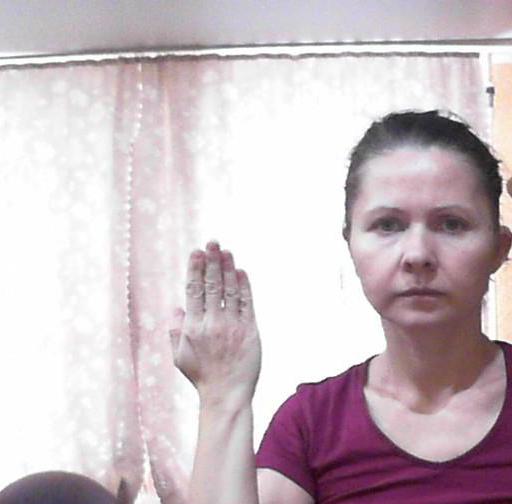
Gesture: stop_inverted